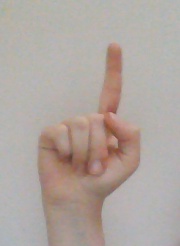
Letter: bb